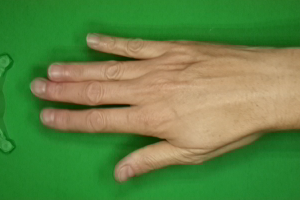
Label: paper